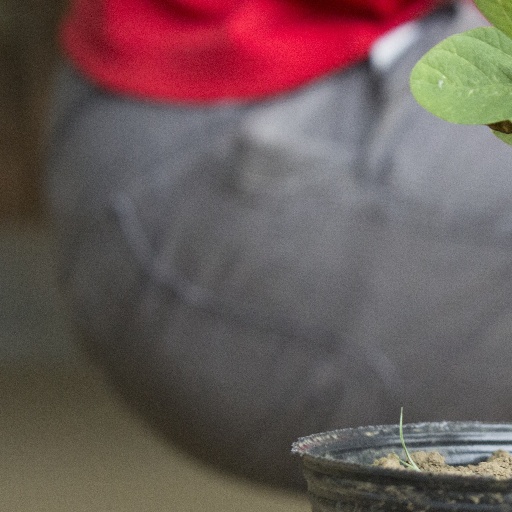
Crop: soybean